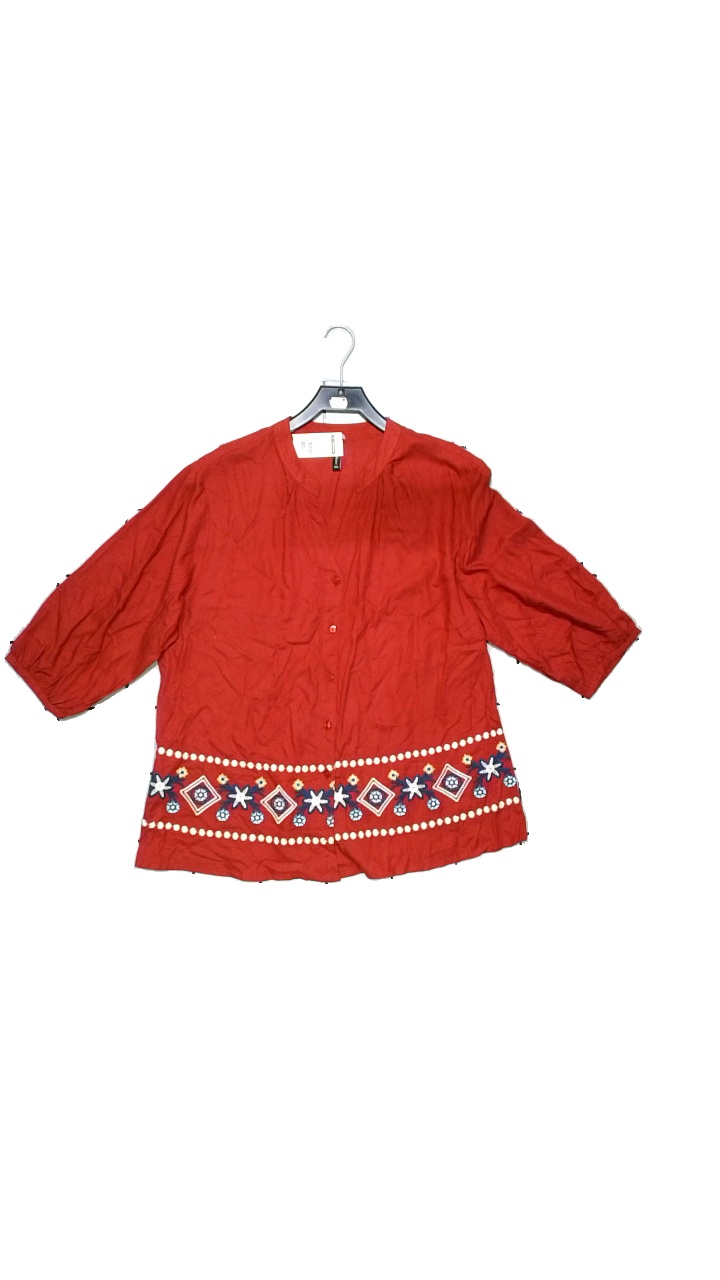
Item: Blouse (Ladies)
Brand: Daveena
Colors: Red, Blue, Multicolor
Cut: Regular
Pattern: Other
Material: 100% viscose
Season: Summer
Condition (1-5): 4
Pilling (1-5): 5
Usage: Reuse
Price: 50-100